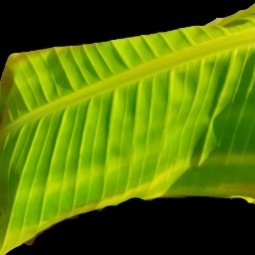
Label: Calcium